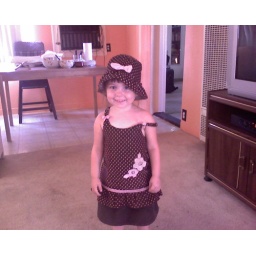
lily in her hat and dress